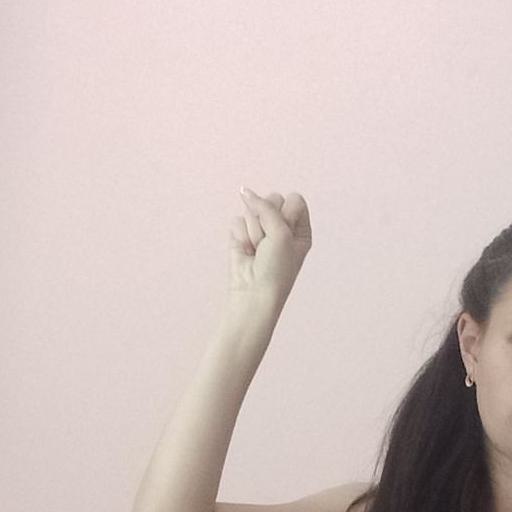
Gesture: fist